Strellson

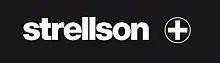
Logo of Strellson

Strellson AG, based in Kreuzlingen (TG), is Switzerland's largest menswear manufacturer.